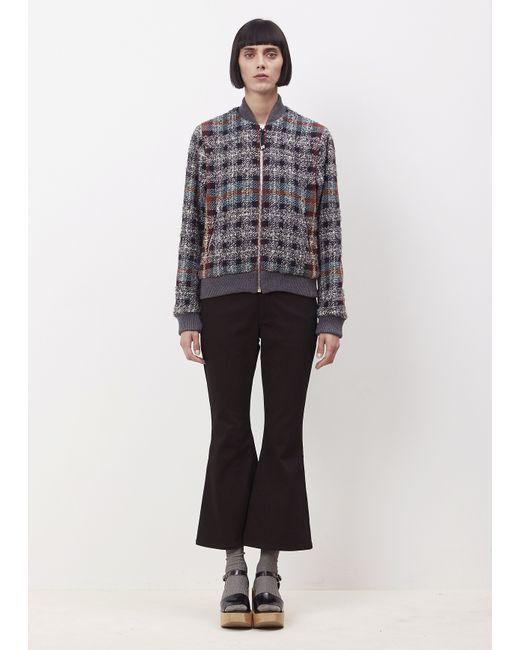
Stilvolle Winterbekleidung graue Jacke und schwarze Unterbekleidung für Damen